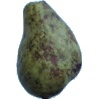
Label: Pear Stone 1